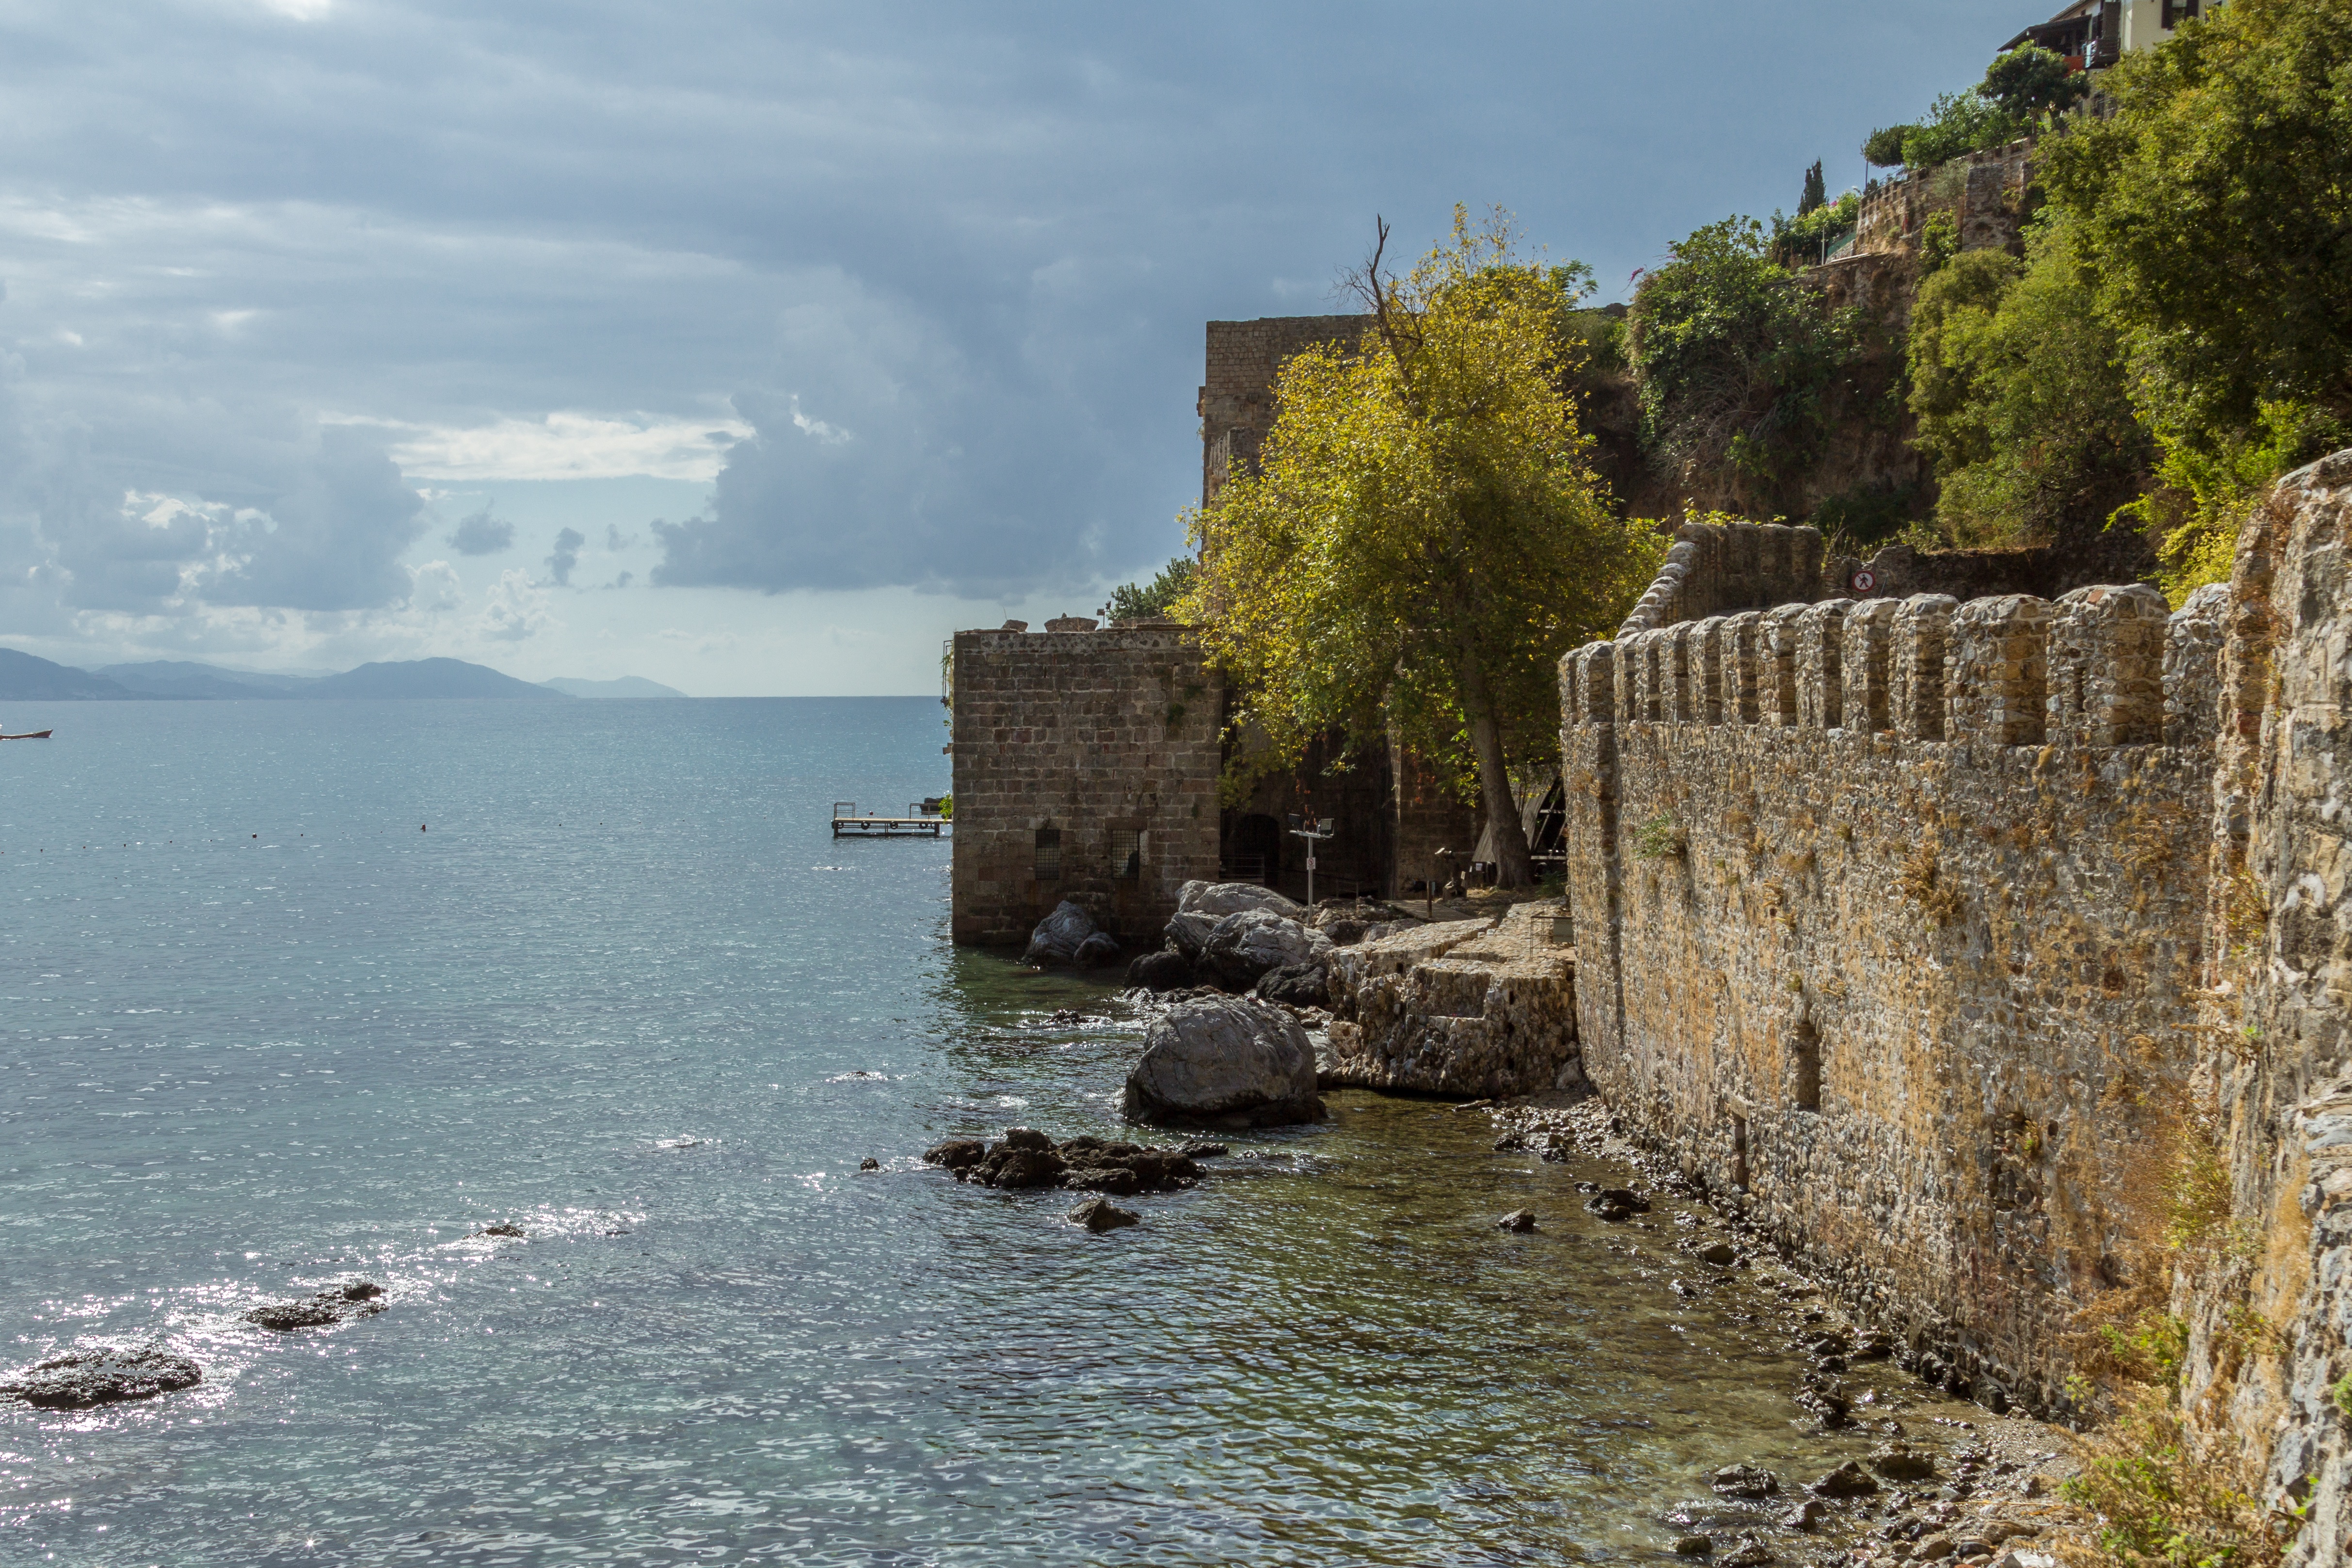
cliff, sea, coast, body of water, water, river, vacation, fortification, rock, terrain, tourism, ruins, waterway, bay, castle